Carl Millner

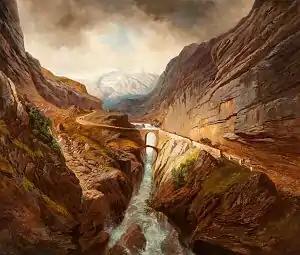
The Devil's Bridge in Gotthard Pass

Carl Millner (25 March 1825, Mindelheim19 May 1895, Munich) was a German landscape painter.